Justice (title)

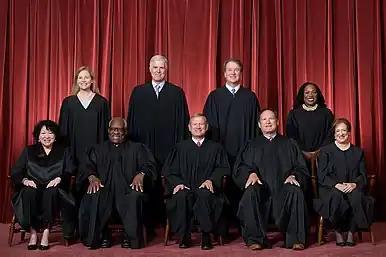
In the United States, the Supreme Court consists of eight associate justices headed by one chief justice (John Roberts).

Justice (abbreviation: [name], J. and other variations) is an honorific style and title traditionally used to describe a jurist who is currently serving or has served on a supreme court or some equal position. In some countries, a justice may have had prior experience as a judge or may have been appointed with no prior judicial experience. It is predominantly used today in the United States to distinguish those who serve on the U.S. Supreme Court from judges who serve on a lower court. Other countries, such as New Zealand and India, similarly use the title as a form of address for members of their highest courts.